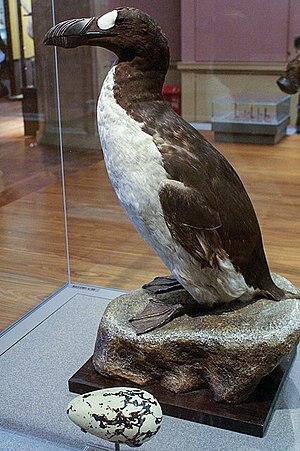
La liste des espèces d'animaux disparus d'Europe comptabilise les animaux éteints, réintroduits et disparus localement d'Europe du Pliocène à l'Holocène.
Cette liste de la faune française regroupe les espèces de Charadriiformes peuplant la France métropolitaine.
Un animal est brachyptère lorsqu'il est pourvu d'ailes de taille réduite. Cela peut être le cas de tous les individus appartenant à une même espèce, ou bien le phénomène peut s'observer avec une importance variable selon les individus d'une même espèce.